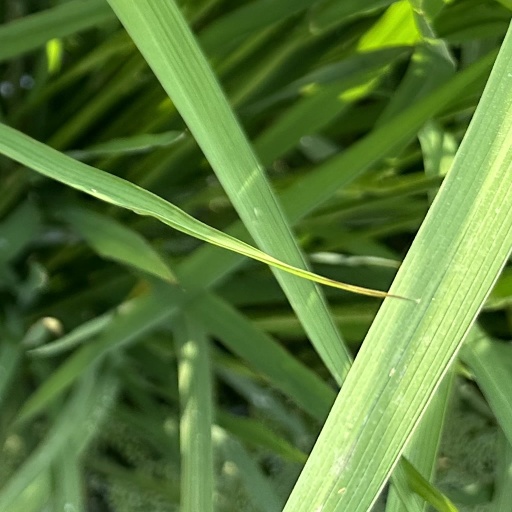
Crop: rice